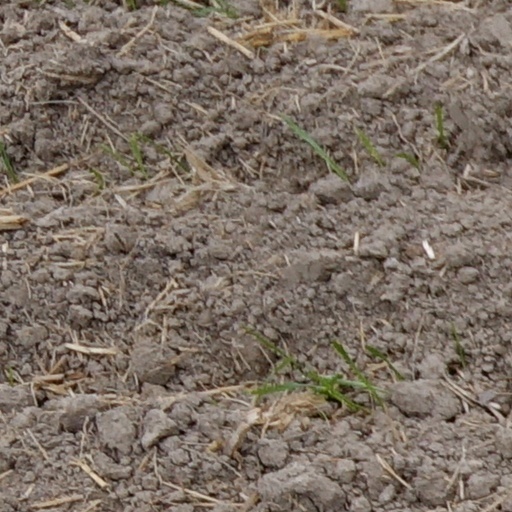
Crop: wheat